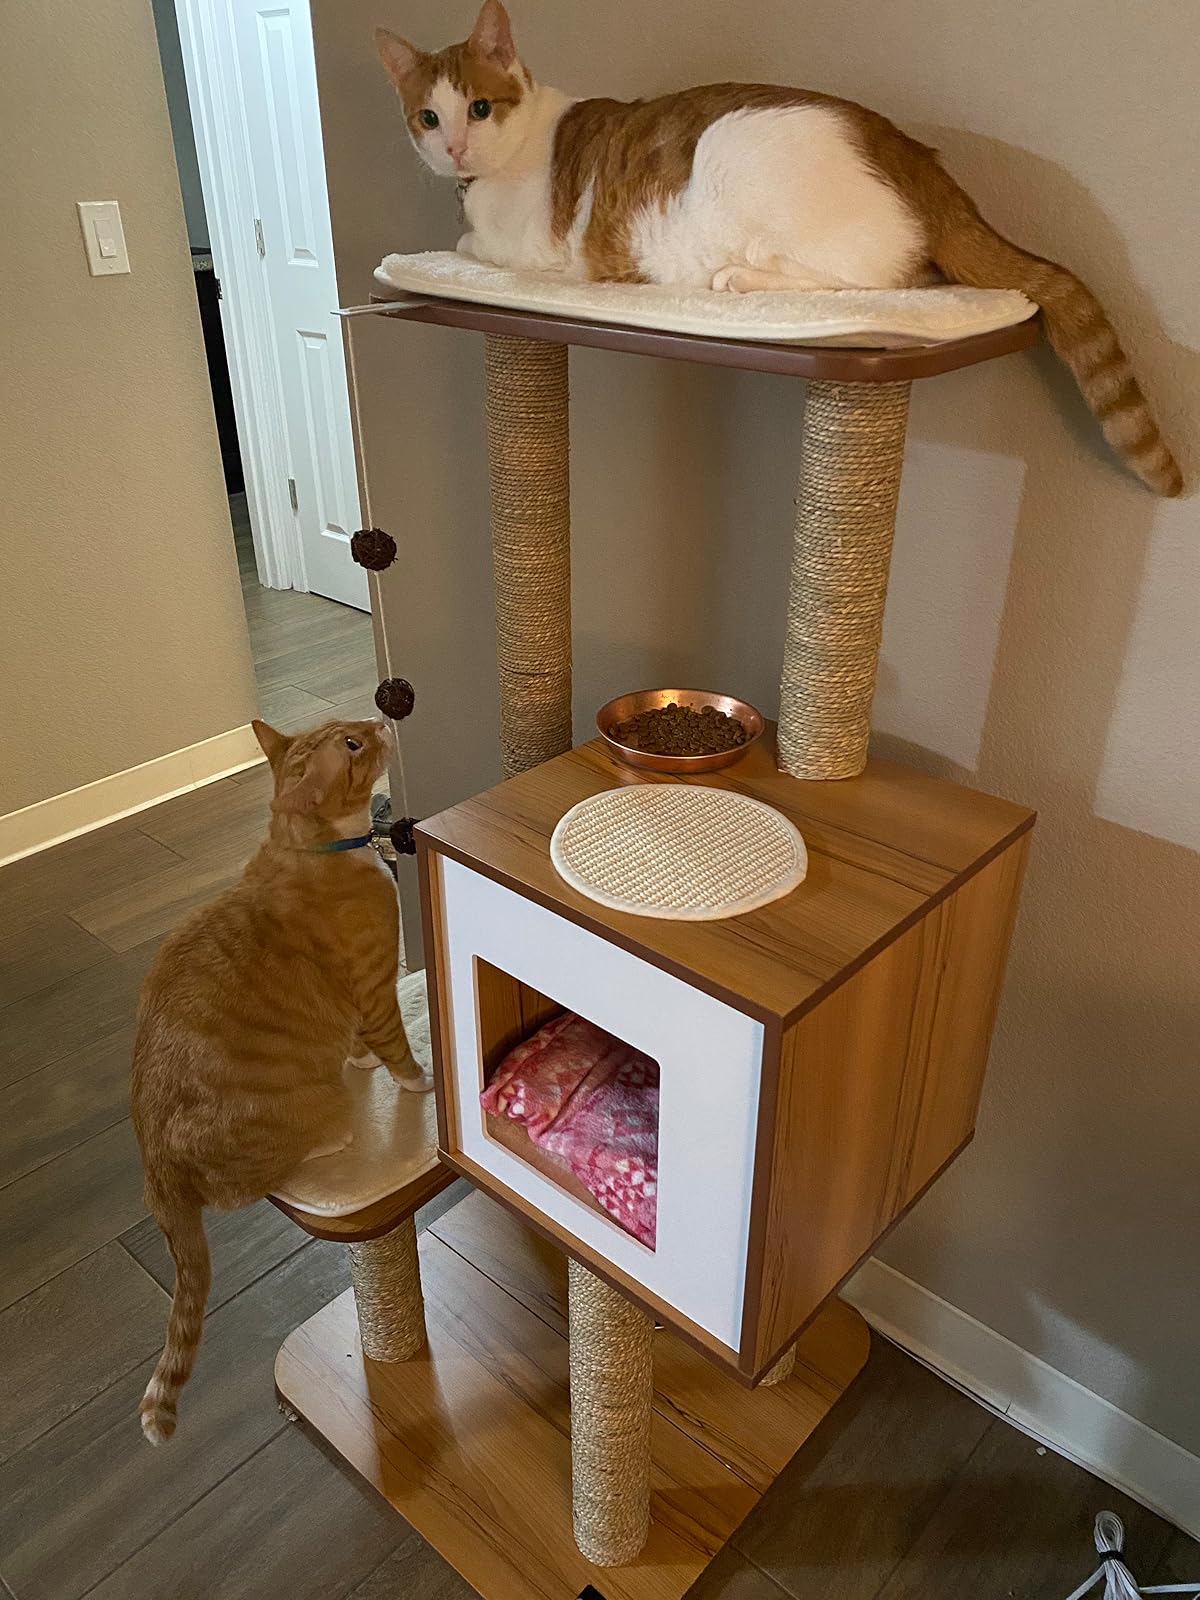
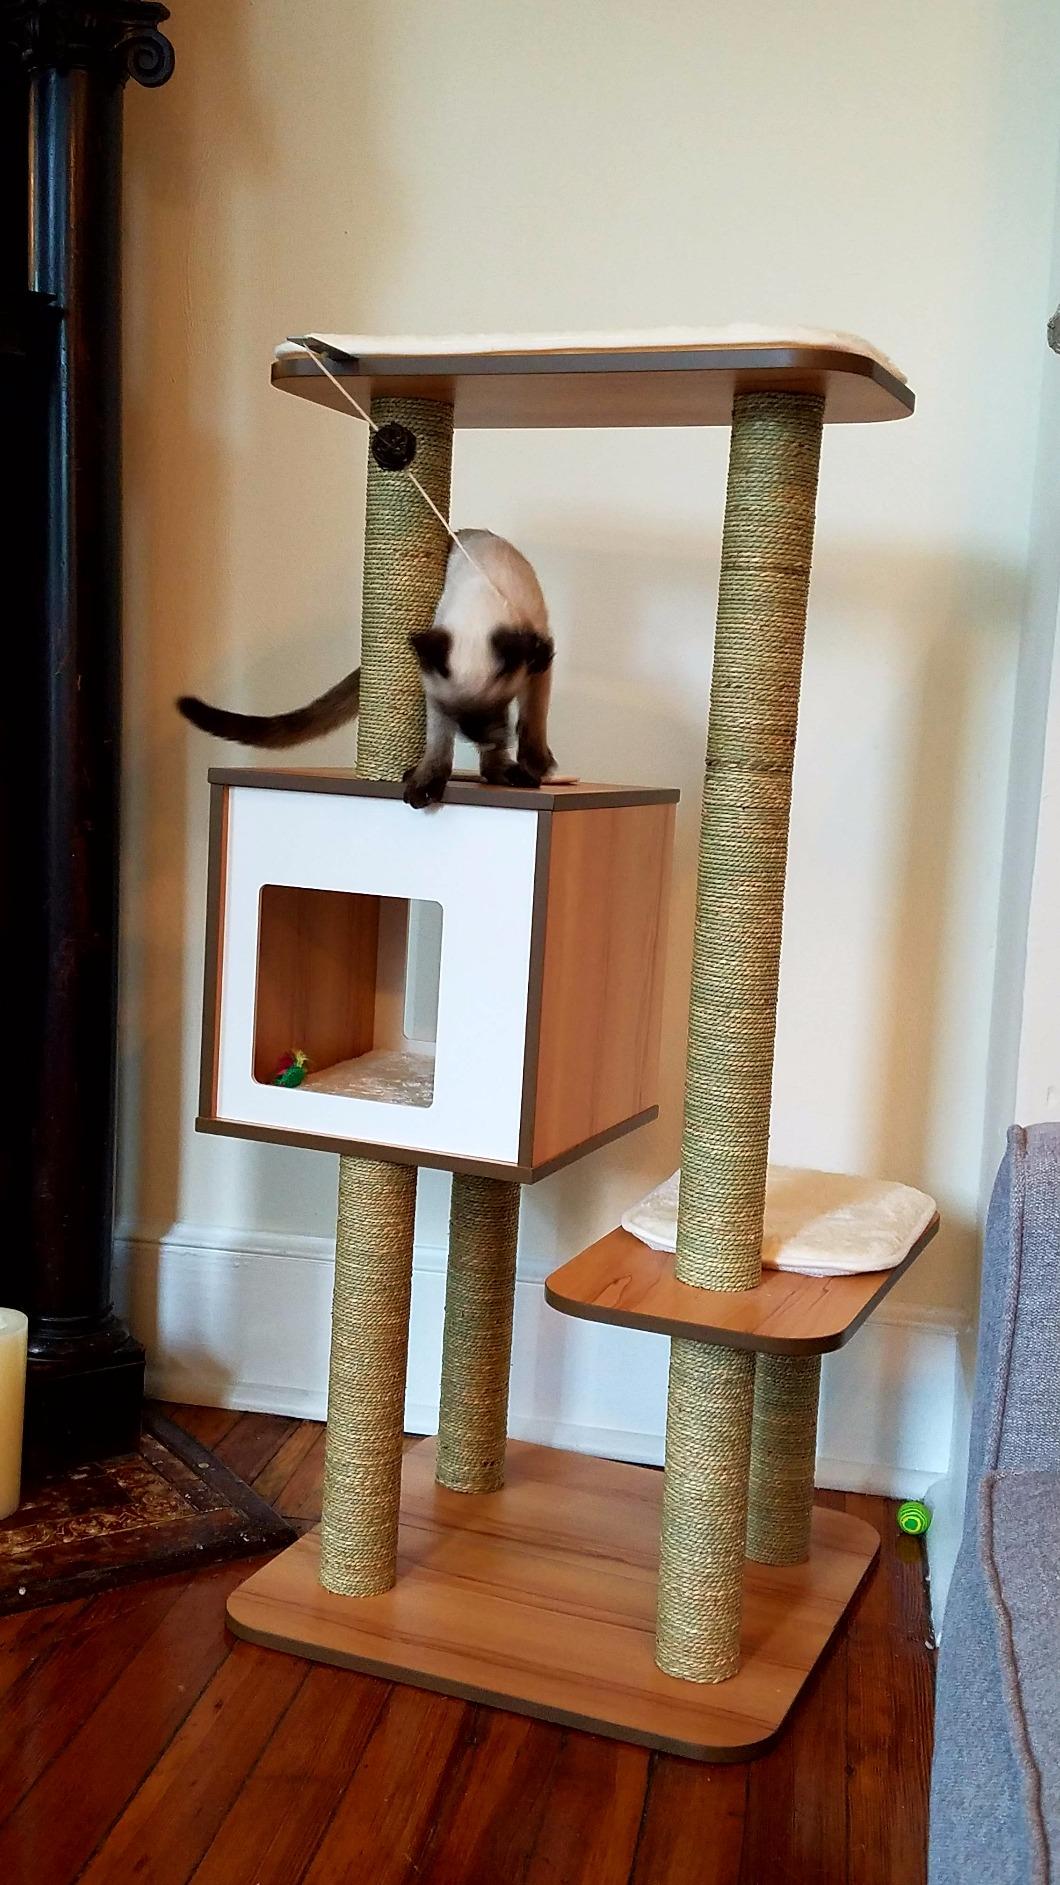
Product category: items_cat tree
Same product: yes